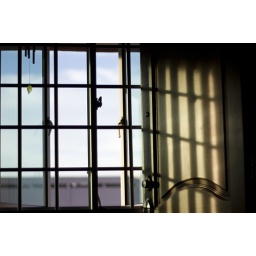
Late afternoon sun pouring through the window, casting shadows of the window grilles on the door beside